Speyerbach

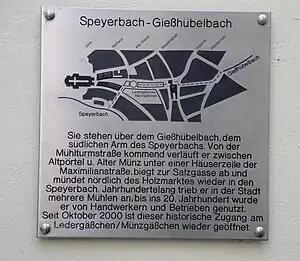
Course of the Gießhübelbach through Speyer

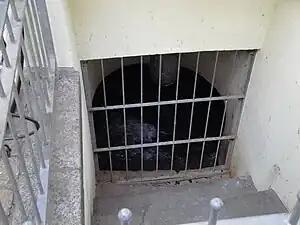
The Gießhübelbach below the historic town centre of Speyer

The Speyerbach is a left tributary of the Rhine in the Palatinate part of Rhineland-Palatinate. In Speyer, the river split into "Gießhübelbach" and "Woogbach". The Woogbach changes its name to "Nonnenbach", then flows into Gießhübelbach shortly before the latter flows into the Rhine.